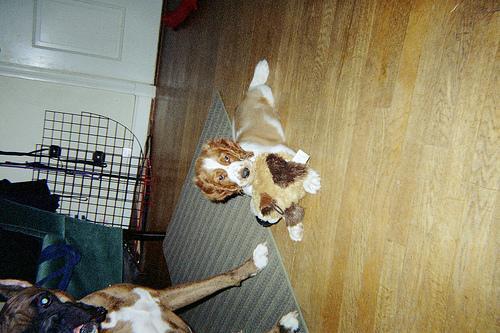
Welsh_springer_spaniel